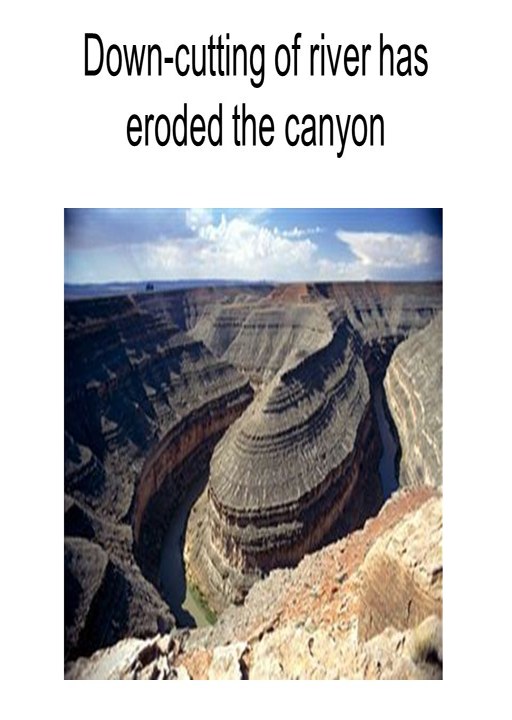
down - cutting of river has eroded the canyon